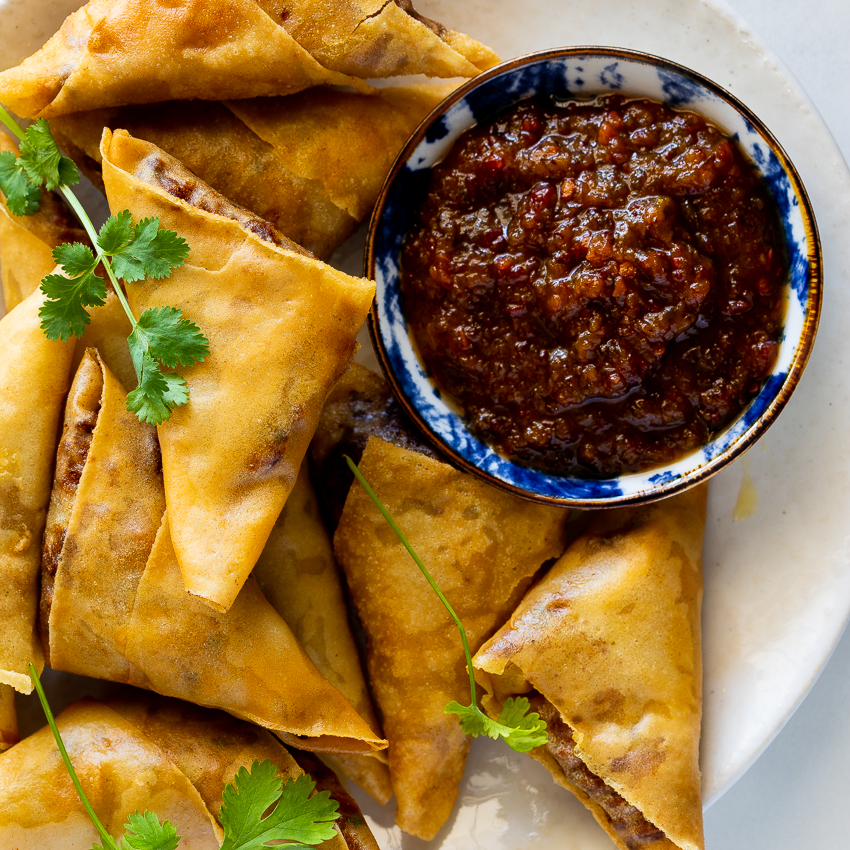
Dish: samosa